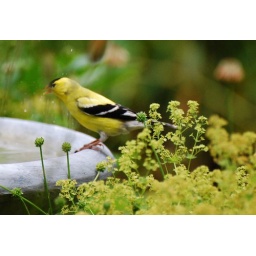
Playing in the bird bath, all in yellow